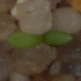
Label: scentless_mayweed